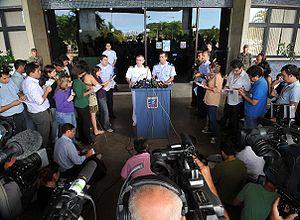
Dans une conférence de presse, le capitaine de frégate Giucemar Tabosa Cardoso et le lieutenant-colonel Henry Munhoz expliquent que de nouveaux corps ont été découverts sur le site de l'accident de l'Airbus A330. Português: Coletiva de Impresa do Voo 447, o capitão de fragata Giucemar Tabosa Cardoso e o tenente-coronel Henry Munhoz falam sobre mais três corpos encontrados do acidente do Airbus A 330.
Le 1ᵉʳ juin 2009, l'Airbus A330-200 assurant le vol Air France 447 entre Rio et Paris s'abîme dans l'océan Atlantique, entraînant la mort des 228 personnes à bord. C'est l'accident le plus meurtrier de l'histoire d'Air France.